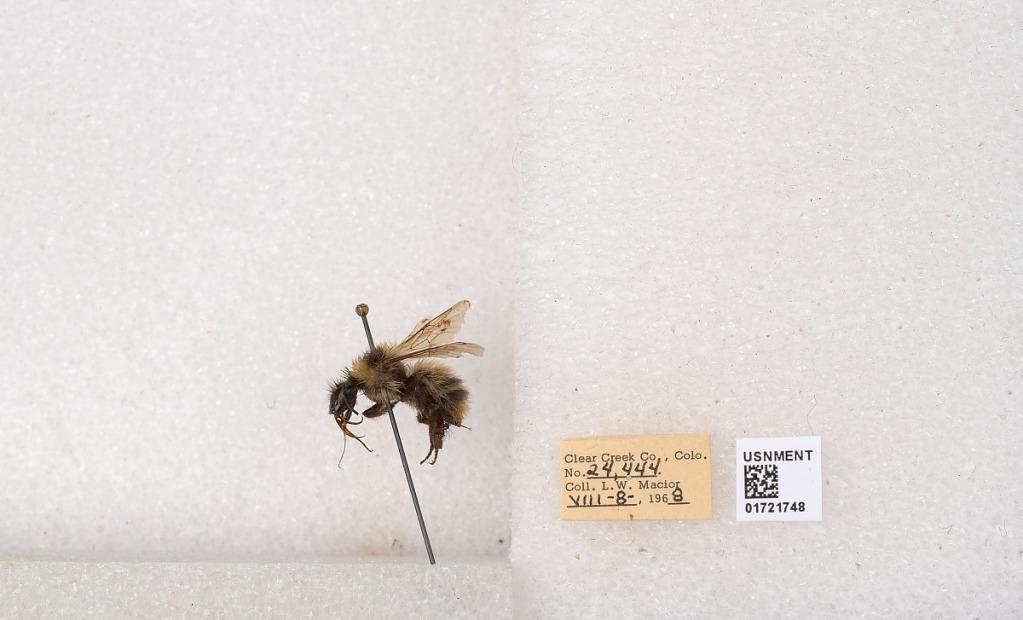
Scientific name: Bombus kirbyellus
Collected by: L. Macior
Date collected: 1968-8-8
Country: United States
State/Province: Colorado
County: Clear Creek
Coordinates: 39.6891, -105.644